Coolie (2004 film)

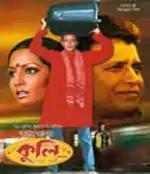
DVD cover

Coolie is a 2004 Indian Bengali-language action drama film directed by Swapan Saha, written by N.K. Salil and produced by Vijay-Laxmi Movies Pvt. Ltd. The film stars Mithun Chakraborty and Meghna Naidu along with Dulal Lahiri, Abhishek Chatterjee, Nishita Goswami, Subhasish Mukherjee in supporting roles. This film marks the Bengali debut of Meghna Naidu and Nishita Goswami. This movie was later dubbed in Bhojpuri with the same title.